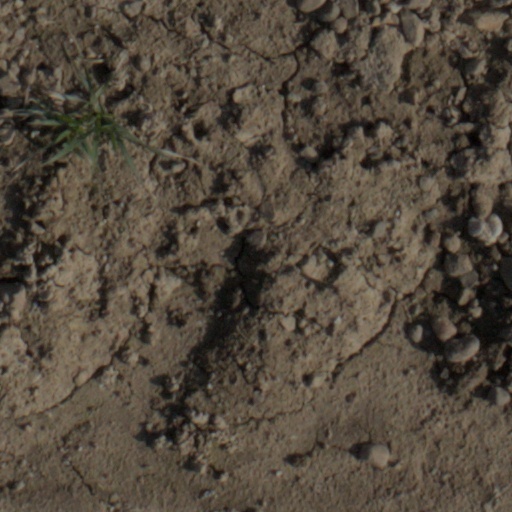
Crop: wheat